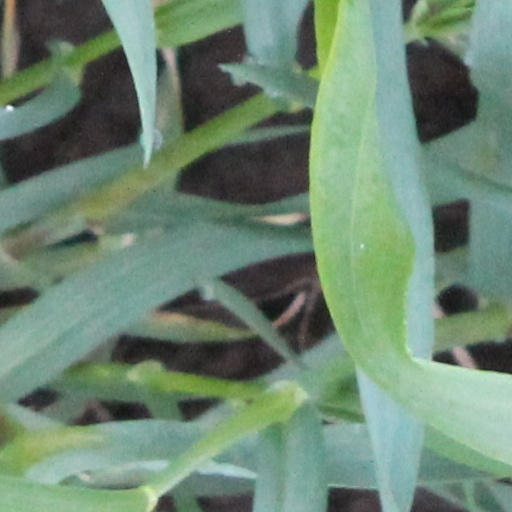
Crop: wheat